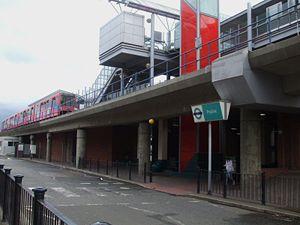
Poplar est une station du métro de Londres situé dans le quartier homonyme.